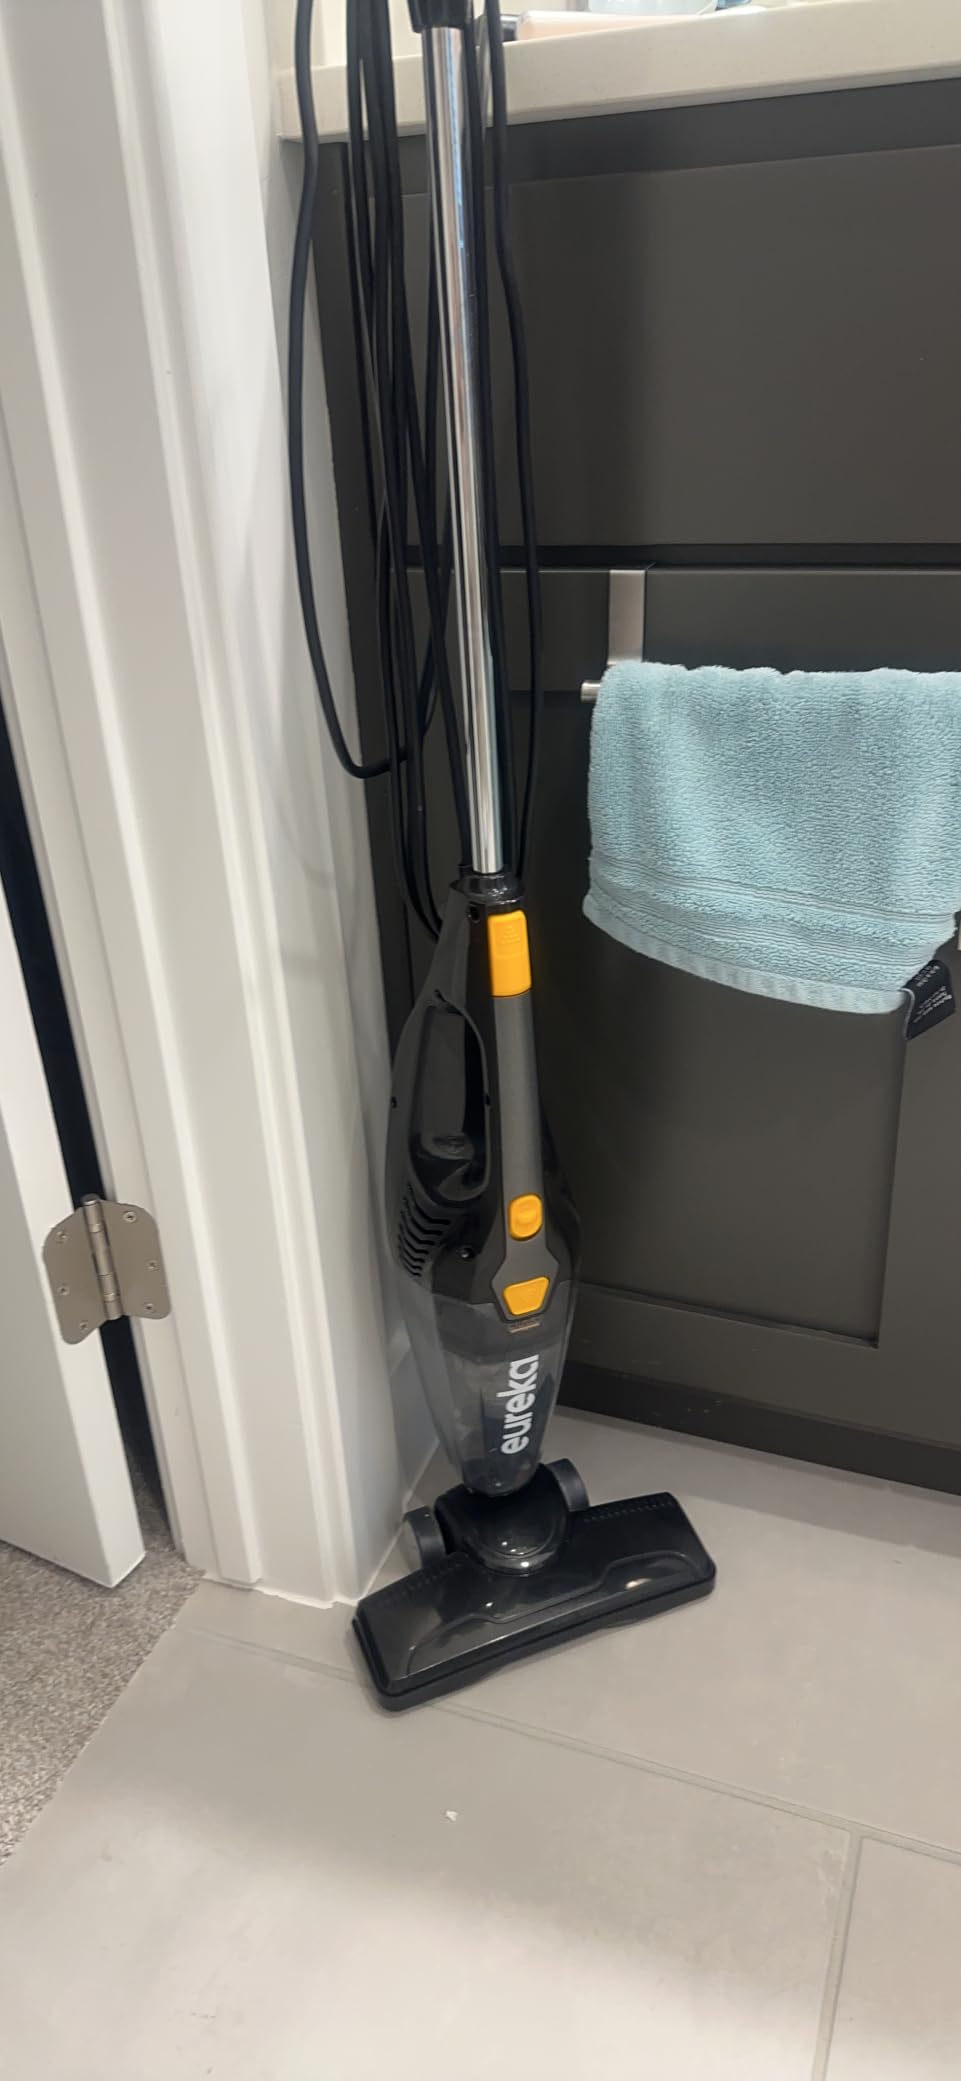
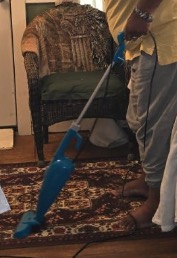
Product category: items_vacuum
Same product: no